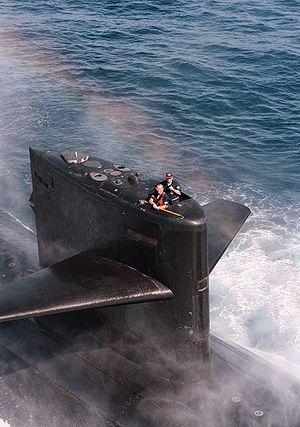
Le USS Baltimore (SSN-704) est un sous-marin nucléaire d'attaque américain de classe Los Angeles nommé d'après Baltimore dans le Maryland.